Mansión Seré

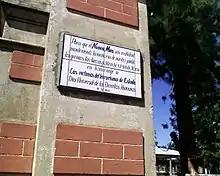
Commemorative plaque and first signage of Mansión Seré, approved unanimously by the Deliberative Council. "So that the Nunca Más is a reality, keeping the memory of our people, the unions, the political forces, the APDH of Morón in homage to the Victims of State Terrorism. Universal Day of Human Rights, 10 December 1986."

The Mansión Seré (also known as Quinta de Seré and Atila) was a clandestine detention center (CCD) run by the Argentine Air Force during the self-styled National Reorganization Process (1976–1983).